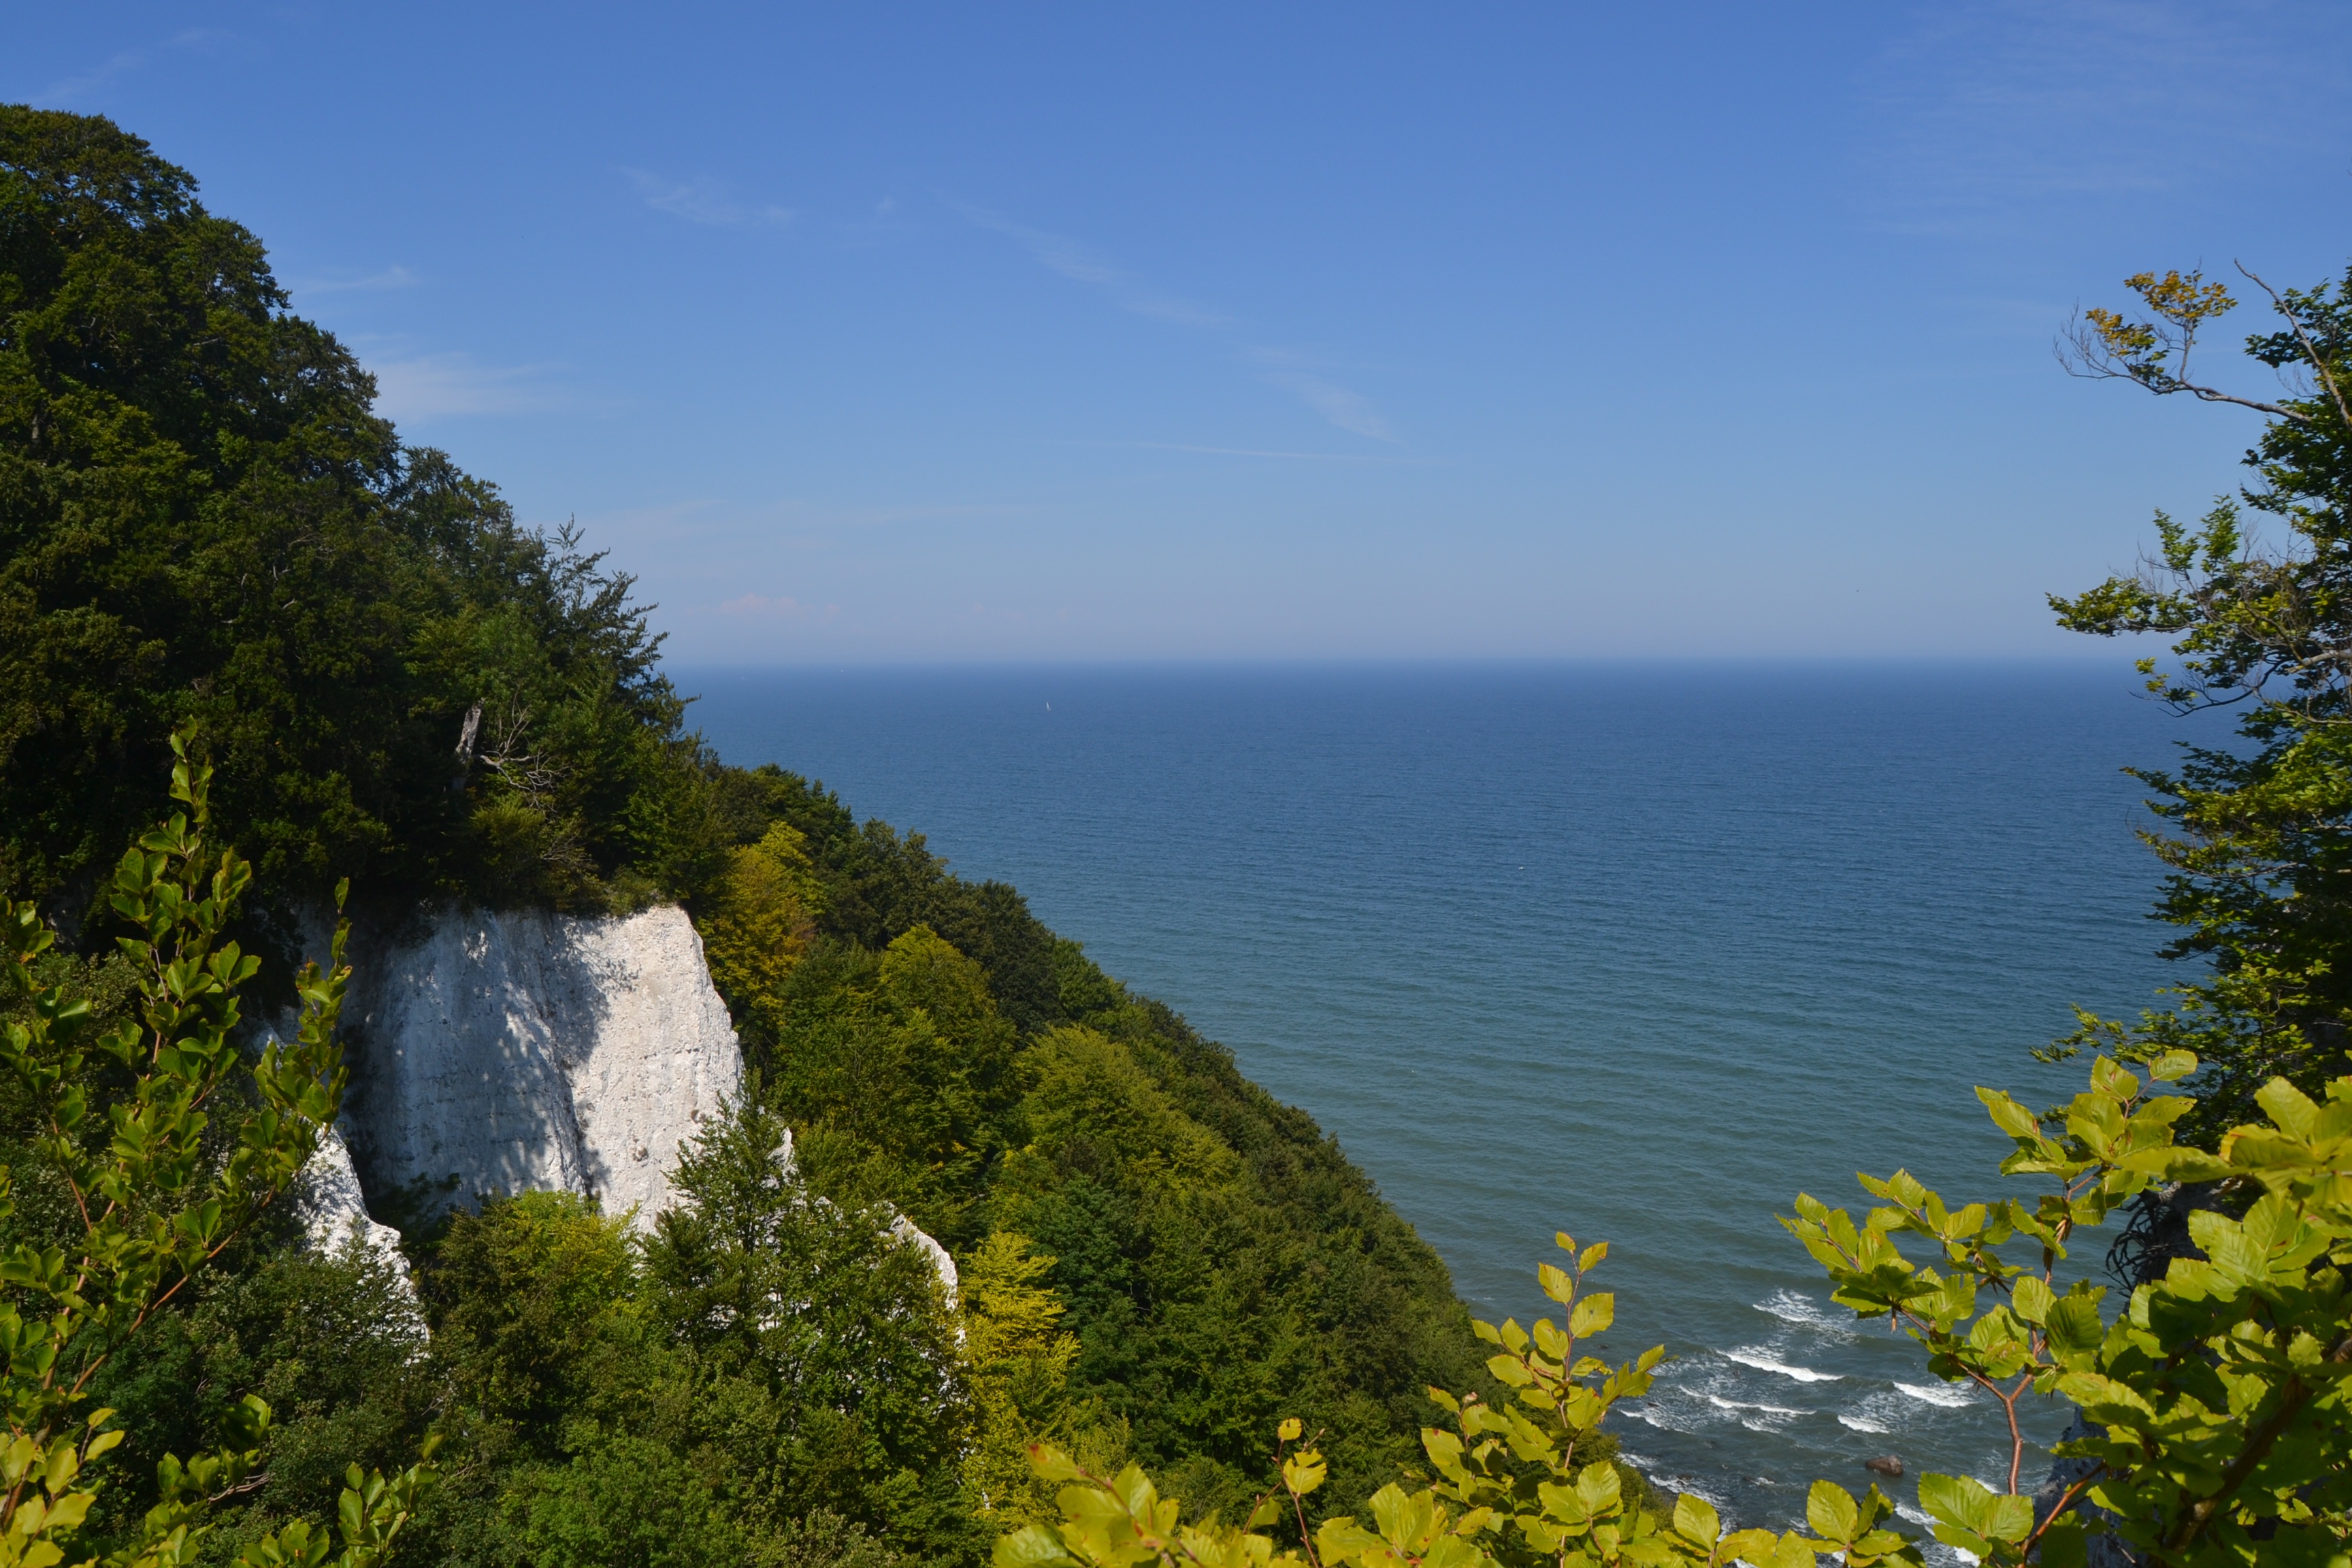
landscape, sea, coast, tree, water, nature, forest, mountain, hill, lake, adventure, vacation, cliff, bay, reservoir, terrain, ridge, body of water, ecosystem, baltic sea, white cliffs, r gen island, rugen